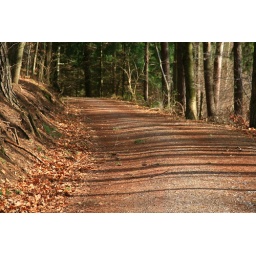
street in forest